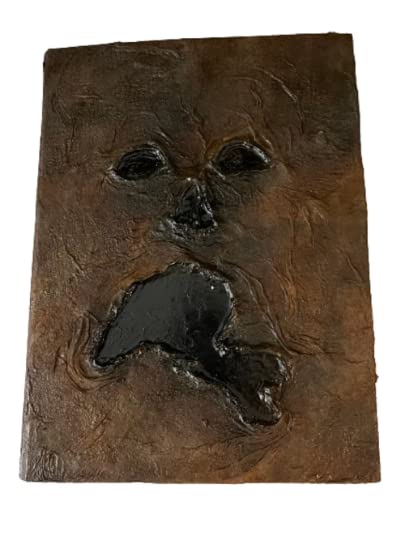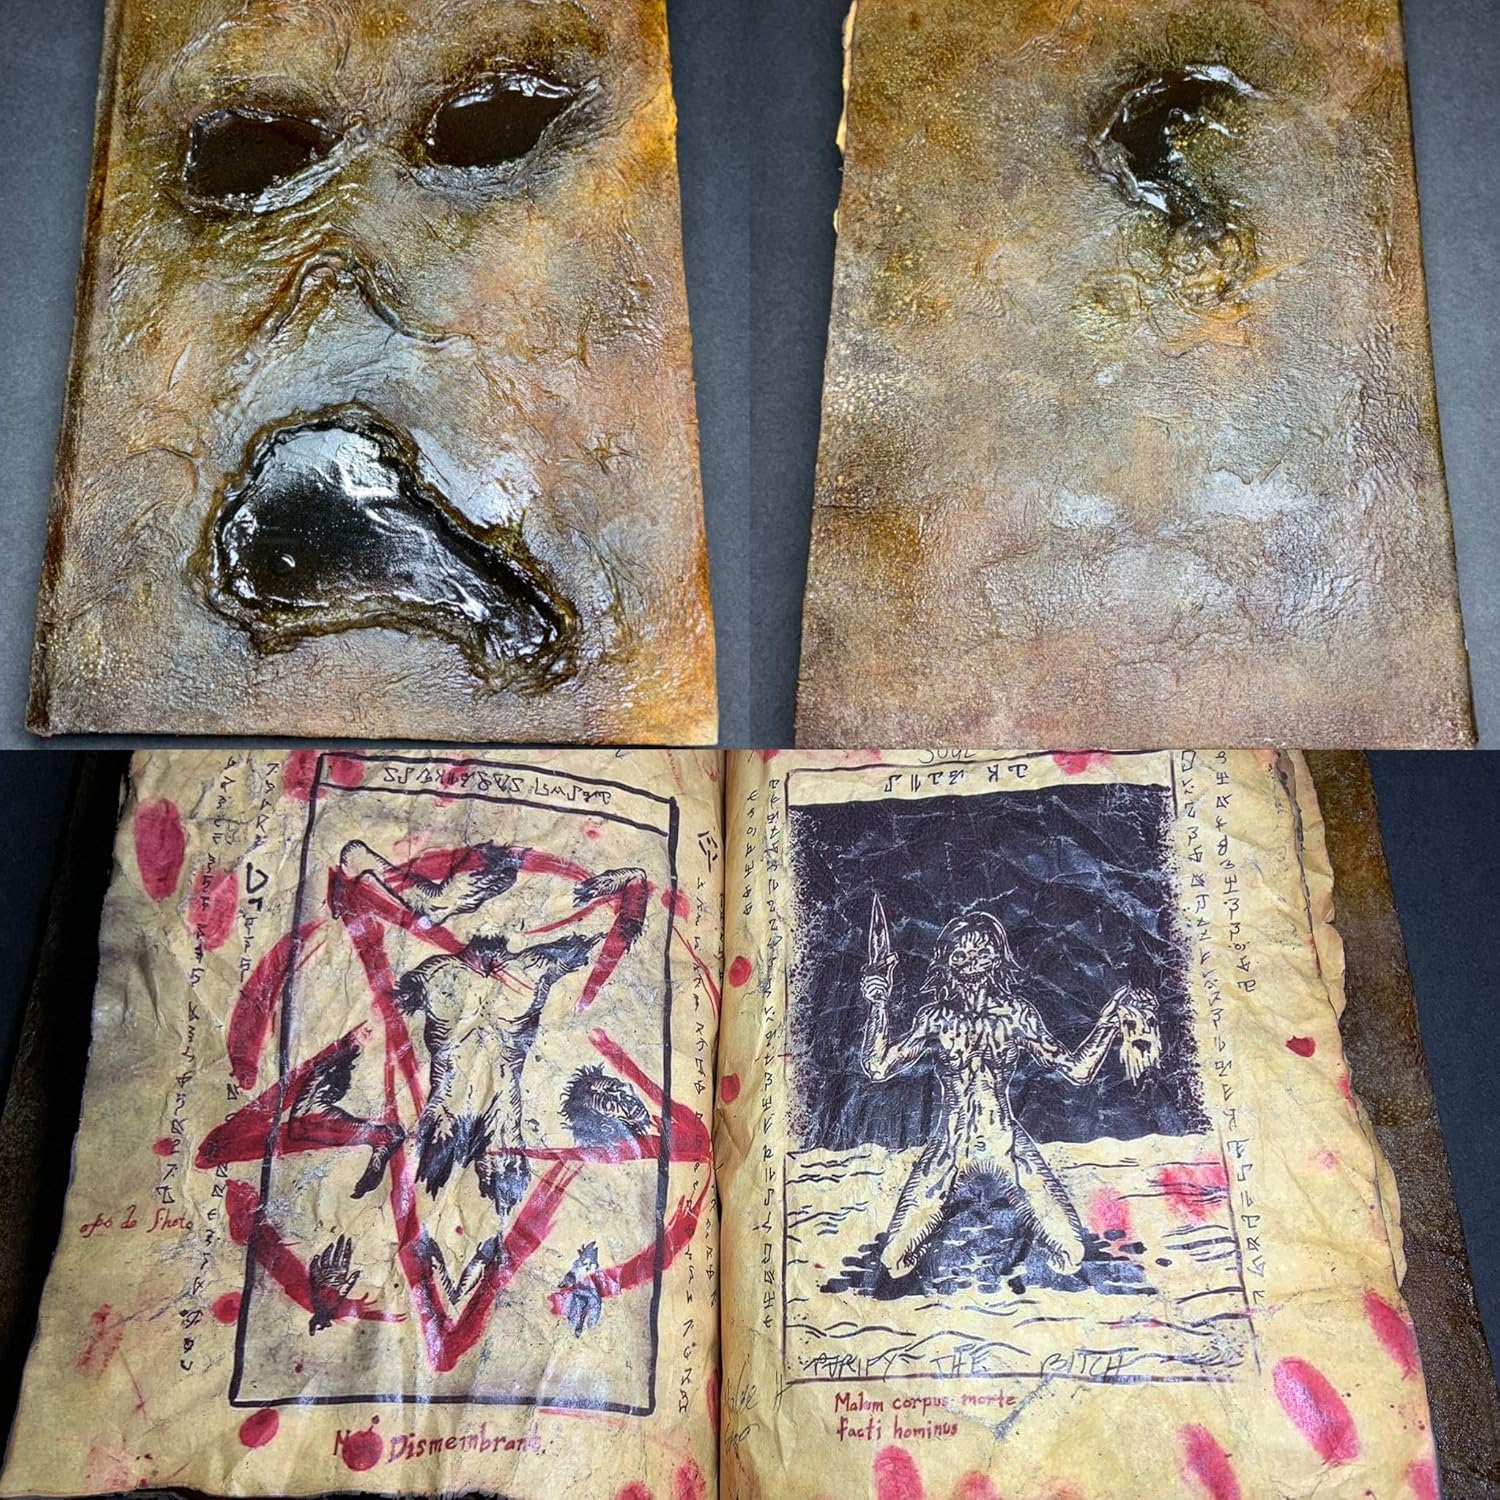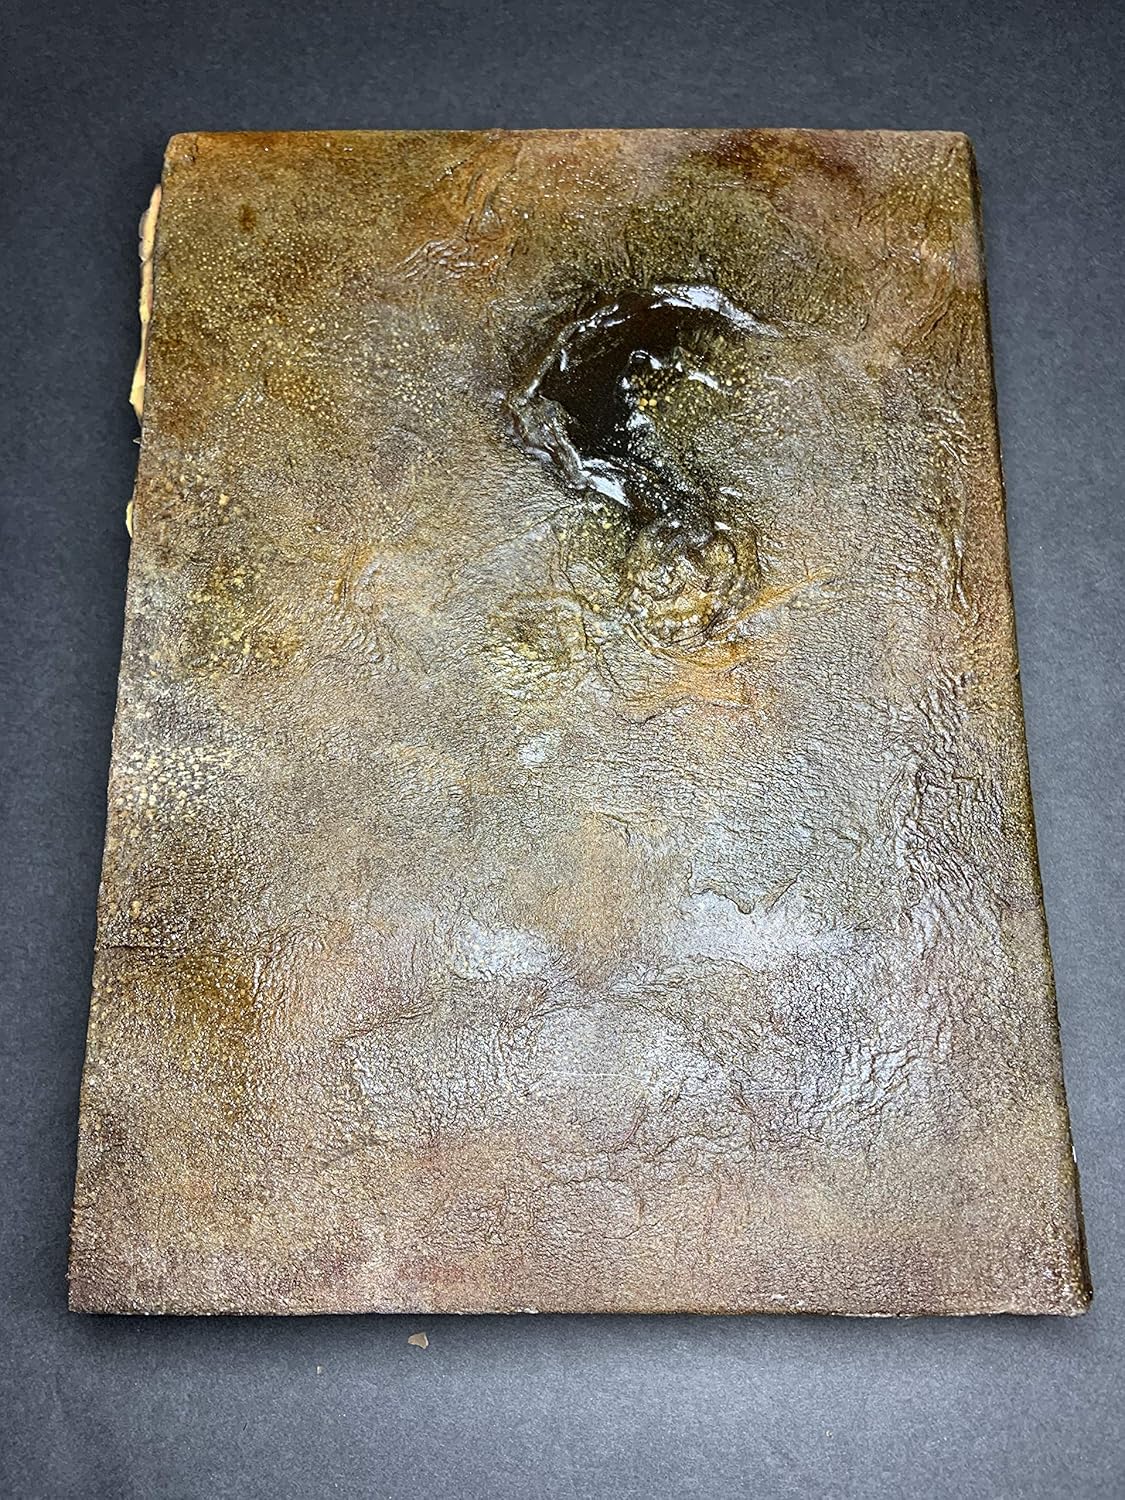
Necronomicon Evil Dead Army of Darkness Ash Vs Evil Dead Book of the Dead with Pages
Category: Handmade
Introducing the Necronomicon: Evil Dead Army of Darkness Ash Vs Evil Dead Book of the Dead with Pages Unleash the dark forces and immerse yourself in the twisted world of Evil Dead with our meticulously crafted Necronomicon. Inspired by the iconic franchise, this sinister tome is bound in human flesh and inked in blood, capturing the essence of the occult like never before. Featuring 25 double-sided pages, our Necronomicon showcases captivating images sourced directly from the original Evil Dead and Evil Dead 2 movies, as well as the chilling Evil Dead remake. Each page is meticulously printed on parchment paper and antiqued to perfection, exuding an eerie and demonic aura. The book cover itself is a work of art. Handcrafted with utmost attention to detail, it is covered in latex and cotton, painstakingly painted and airbrushed by skilled artisans. The result is a spine-chilling masterpiece that transports you into the very heart of Evil Dead. Please note that this Necronomicon is a handmade item, ensuring each book is unique and possesses its own dark charm. Embrace the individuality and embrace the darkness. Now Available: Barbed Wire Wrapping Option For those seeking an extra touch of macabre authenticity, we offer the option to have your Necronomicon wrapped in a black bag, secured by handcrafted barbed wire. While the wire is not real, we have meticulously designed it to resemble the sharpness and danger associated with the original Evil Dead artifact. Exercise caution when handling! Unleash the power of Evil Dead and own a piece of horror history. Our Necronomicon is more than a mere book; it's a gateway to a world of nightmares. Embrace the darkness, indulge your senses, and welcome the infernal allure of Evil Dead. Place your order today and let the Necronomicon become the centerpiece of your collection. Remember, this is not for the faint-hearted – only the bravest dare to wield the power of the Book of the Dead.
Features: Handmade